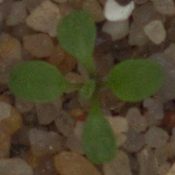
Label: shepherds_purse